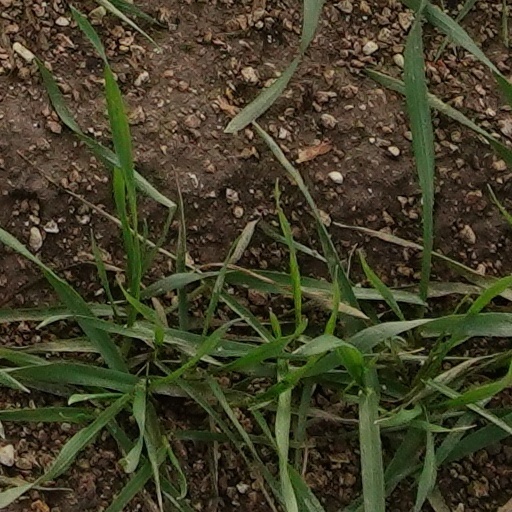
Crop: wheat